San Pablo Villa de Mitla

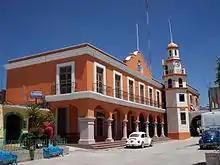
Municipal Palace

As municipal seat, the town of San Pablo Villa de Mitla has governing jurisdiction over the communities of San José del Paso, San Miguel Albarradas, Unión Zapata (Loma Larga), Xaagá, Santa María Albarradas, Don Pedrillo, El Tequio and El Rosario, which cover a territory of 82.93km. The total population of the municipality as of 2005 is 11,219 people, of which 7,829 or about 70% live in the town proper. 3,655 or about a third of the population speaks an indigenous language. The municipality borders the municipalities of Santo Domingo Albarradas, Villa Díaz Ordaz, Tlacolula de Matamoros, San Lorenzo Albarradas and Santo Domingo Albarradas.